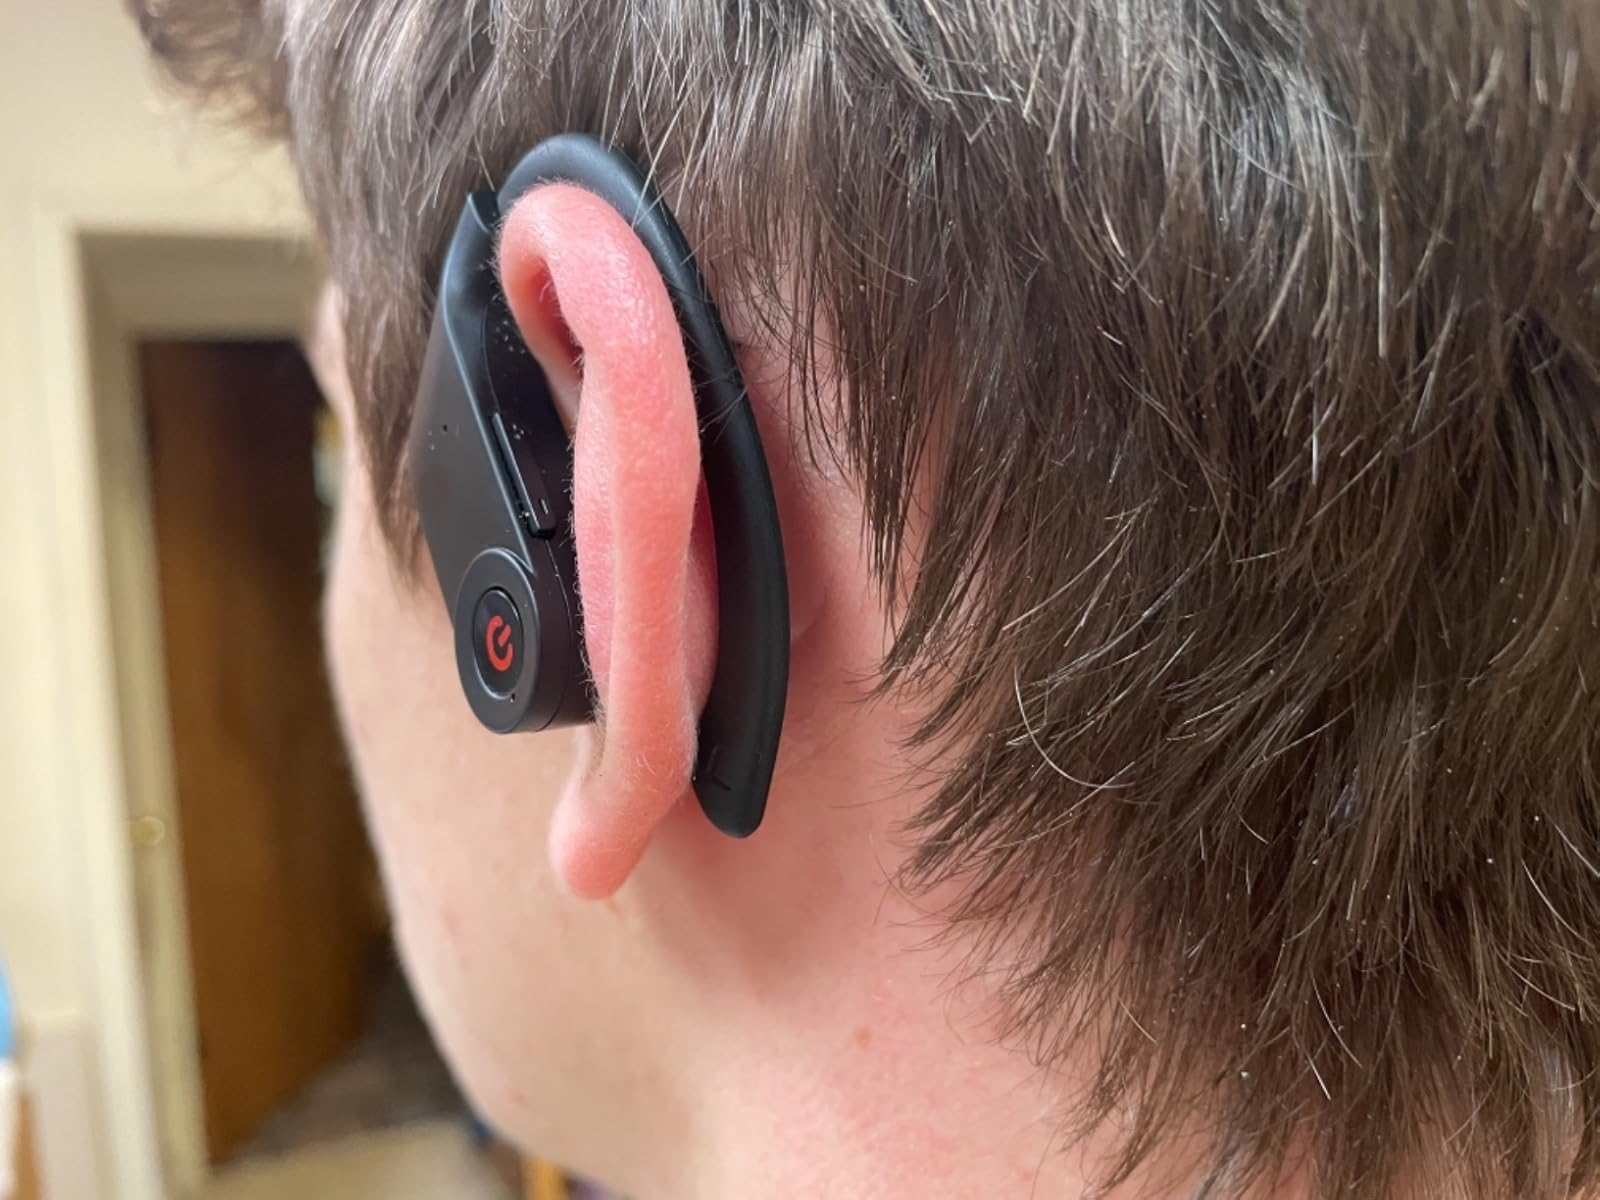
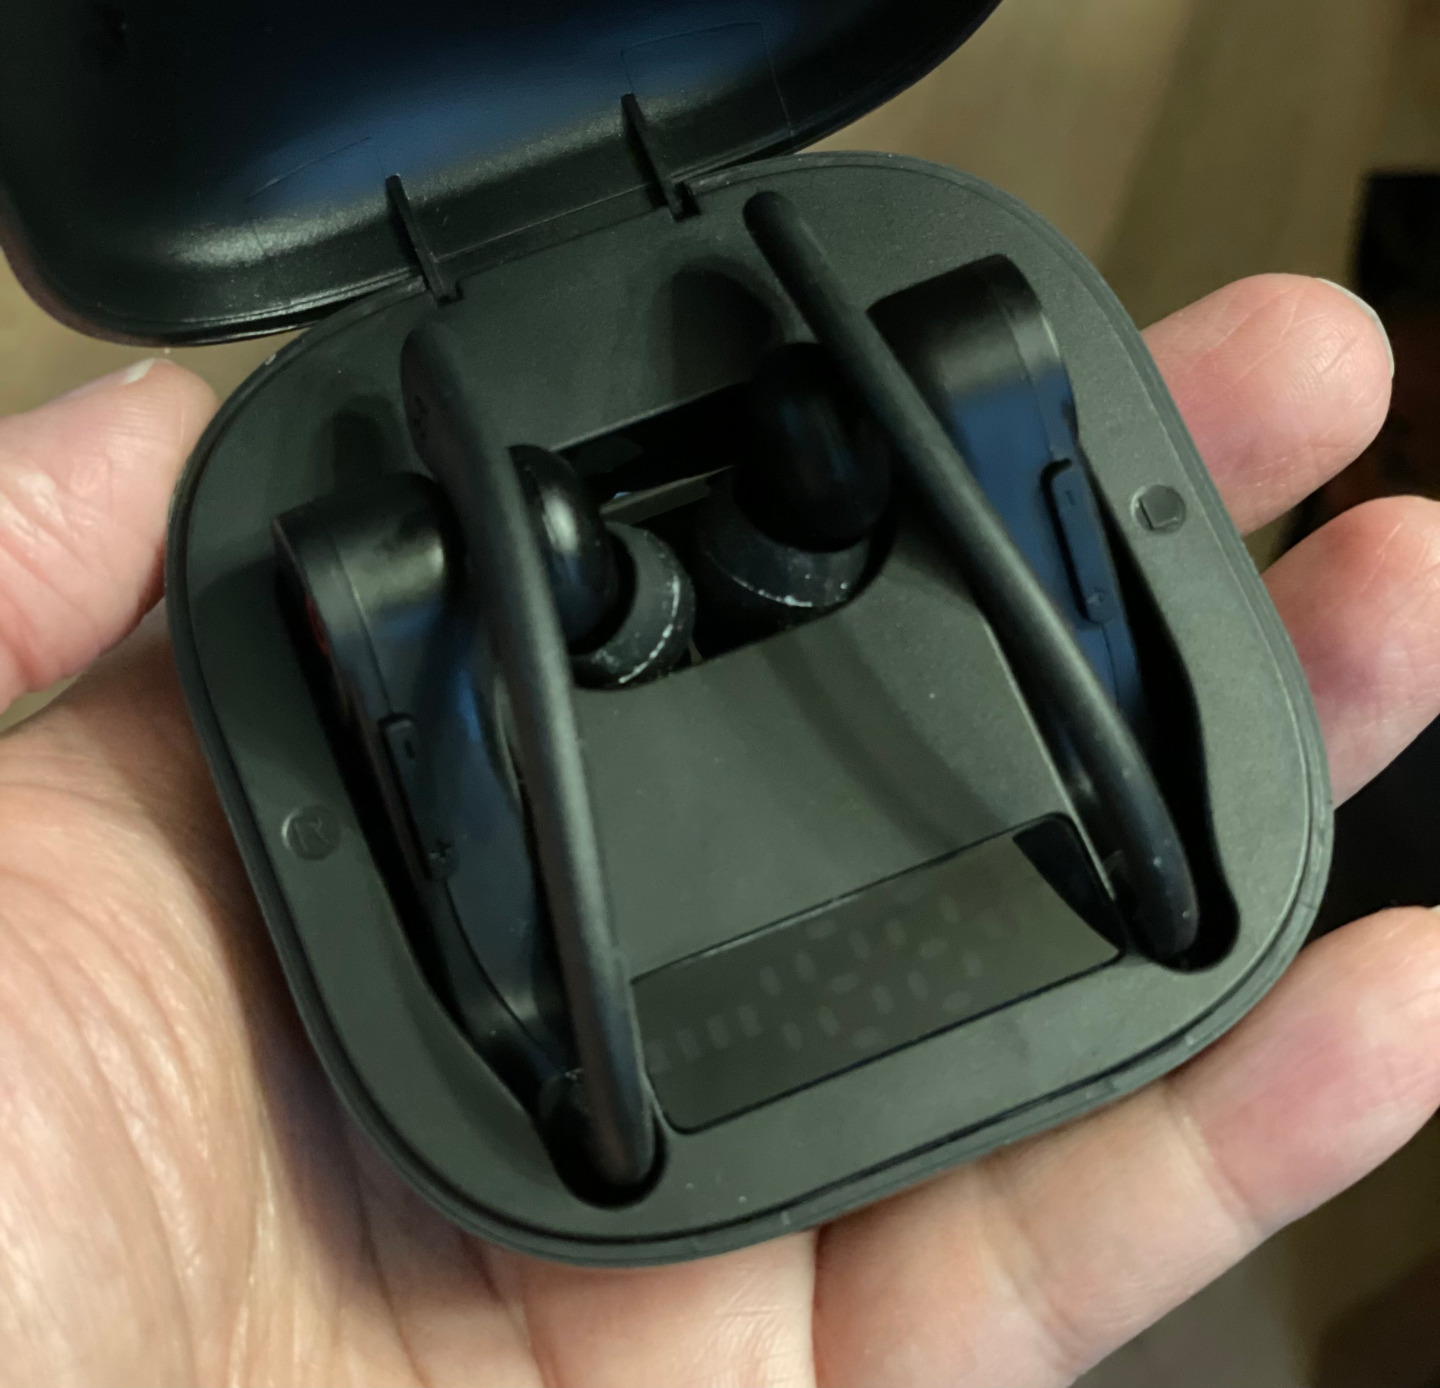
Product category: earbuds
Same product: yes